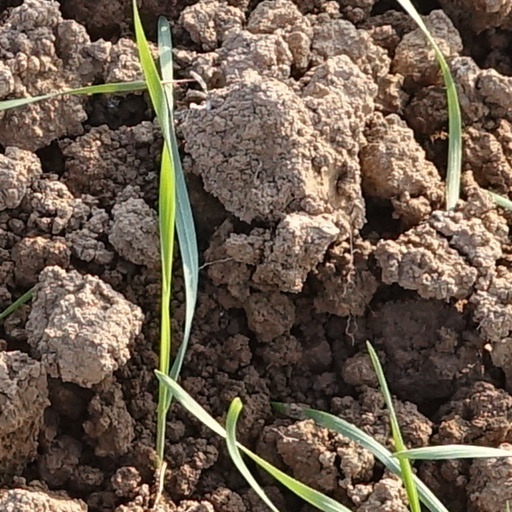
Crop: wheat